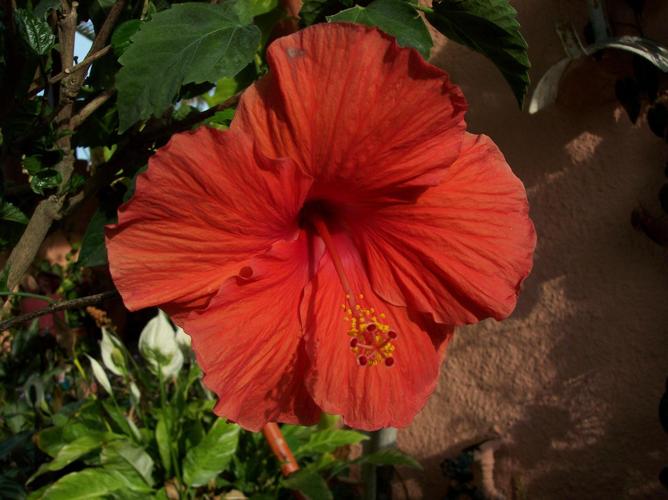
Label: hibiscus